Sodasa

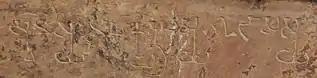

Sodasa (Kharosthi: , ; Middle Brahmi script: , , also) was an Indo-Scythian Northern Satrap and ruler of Mathura during the later part of the 1st century BCE or the early part of 1st century CE. He was the son of Rajuvula, the Great Satrap of the region from Taxila to Mathura. He is mentioned in the Mathura lion capital.